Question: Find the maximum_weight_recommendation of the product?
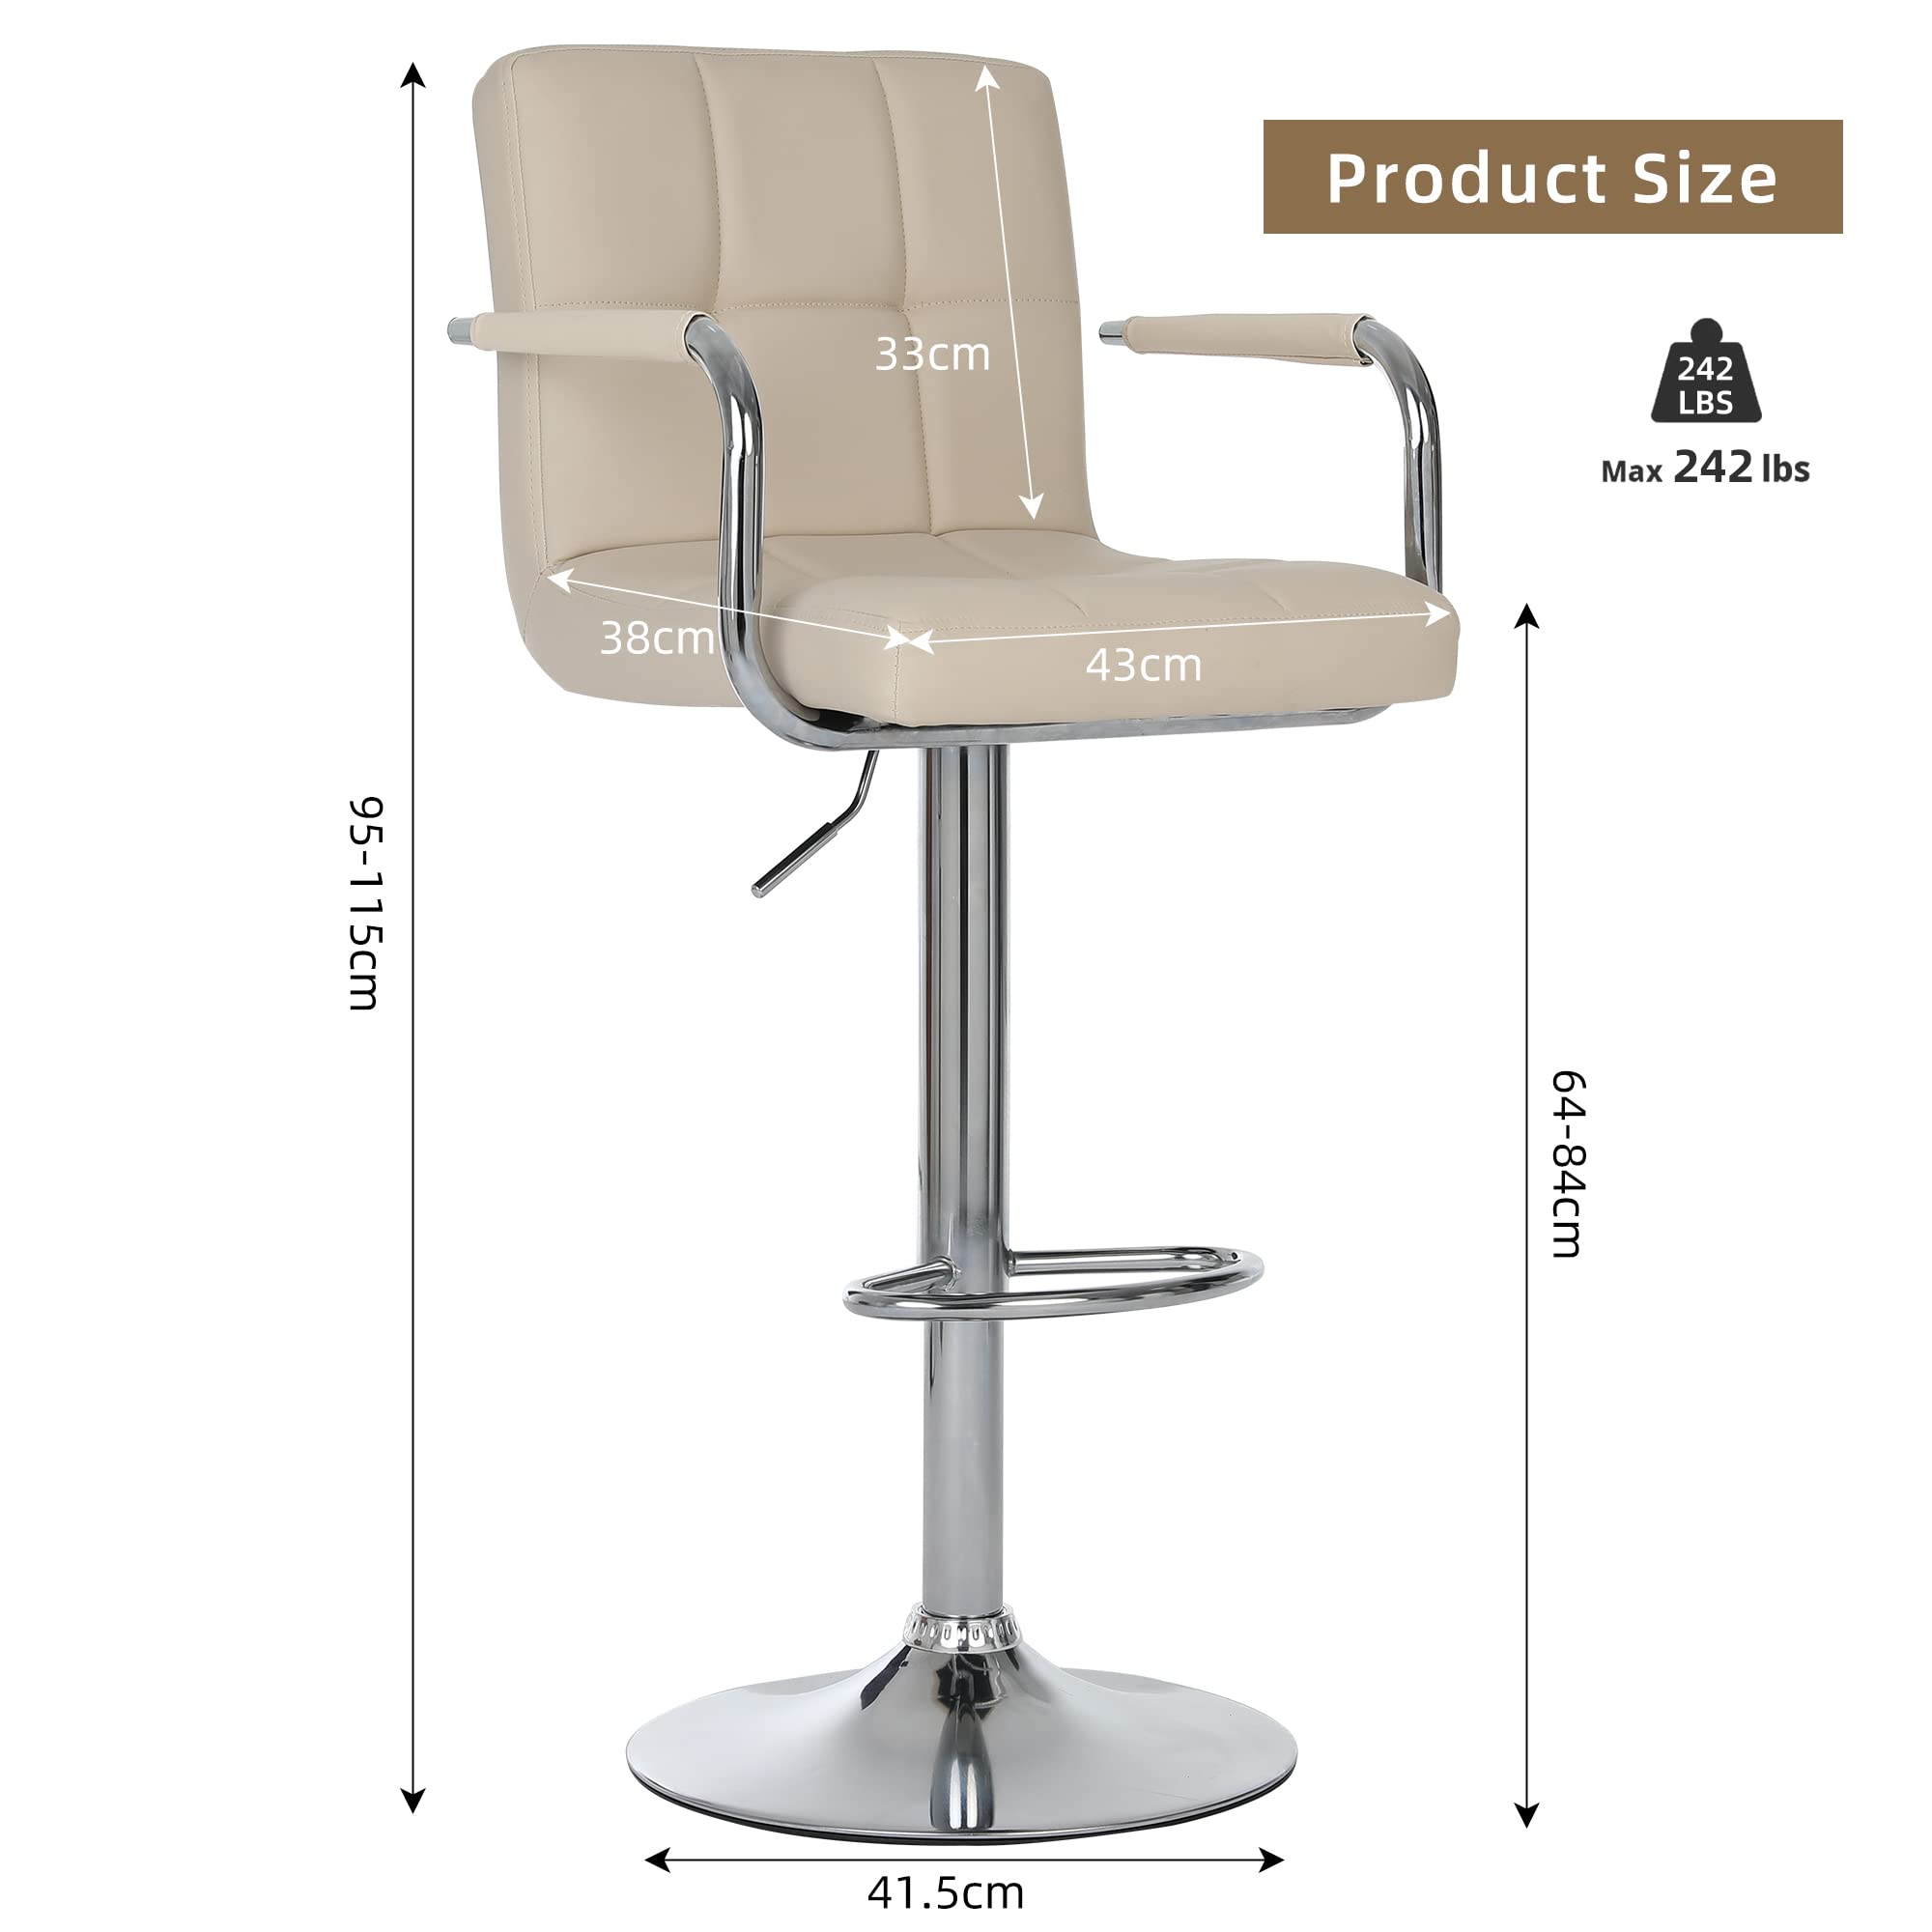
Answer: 242.0 pound